Dahiru Musdapher

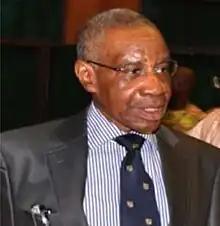
A portrait of Justice Musdapher

Dahiru Babura Musdapher (15 July 1942 – 22 January 2018) was a Nigerian jurist who served as the 12th chief justice of Nigeria from 2011 to 2012. He served as the attorney-general and commissioner of justice of Kaduna State from 1976 to 1979, and as the chief judge of Kano State from 1979 to 1985. Musdapher was a justice of the Nigerian Court of Appeal from 1985 to 2003 and of the Nigerian Supreme Court from 2003 to 2012.